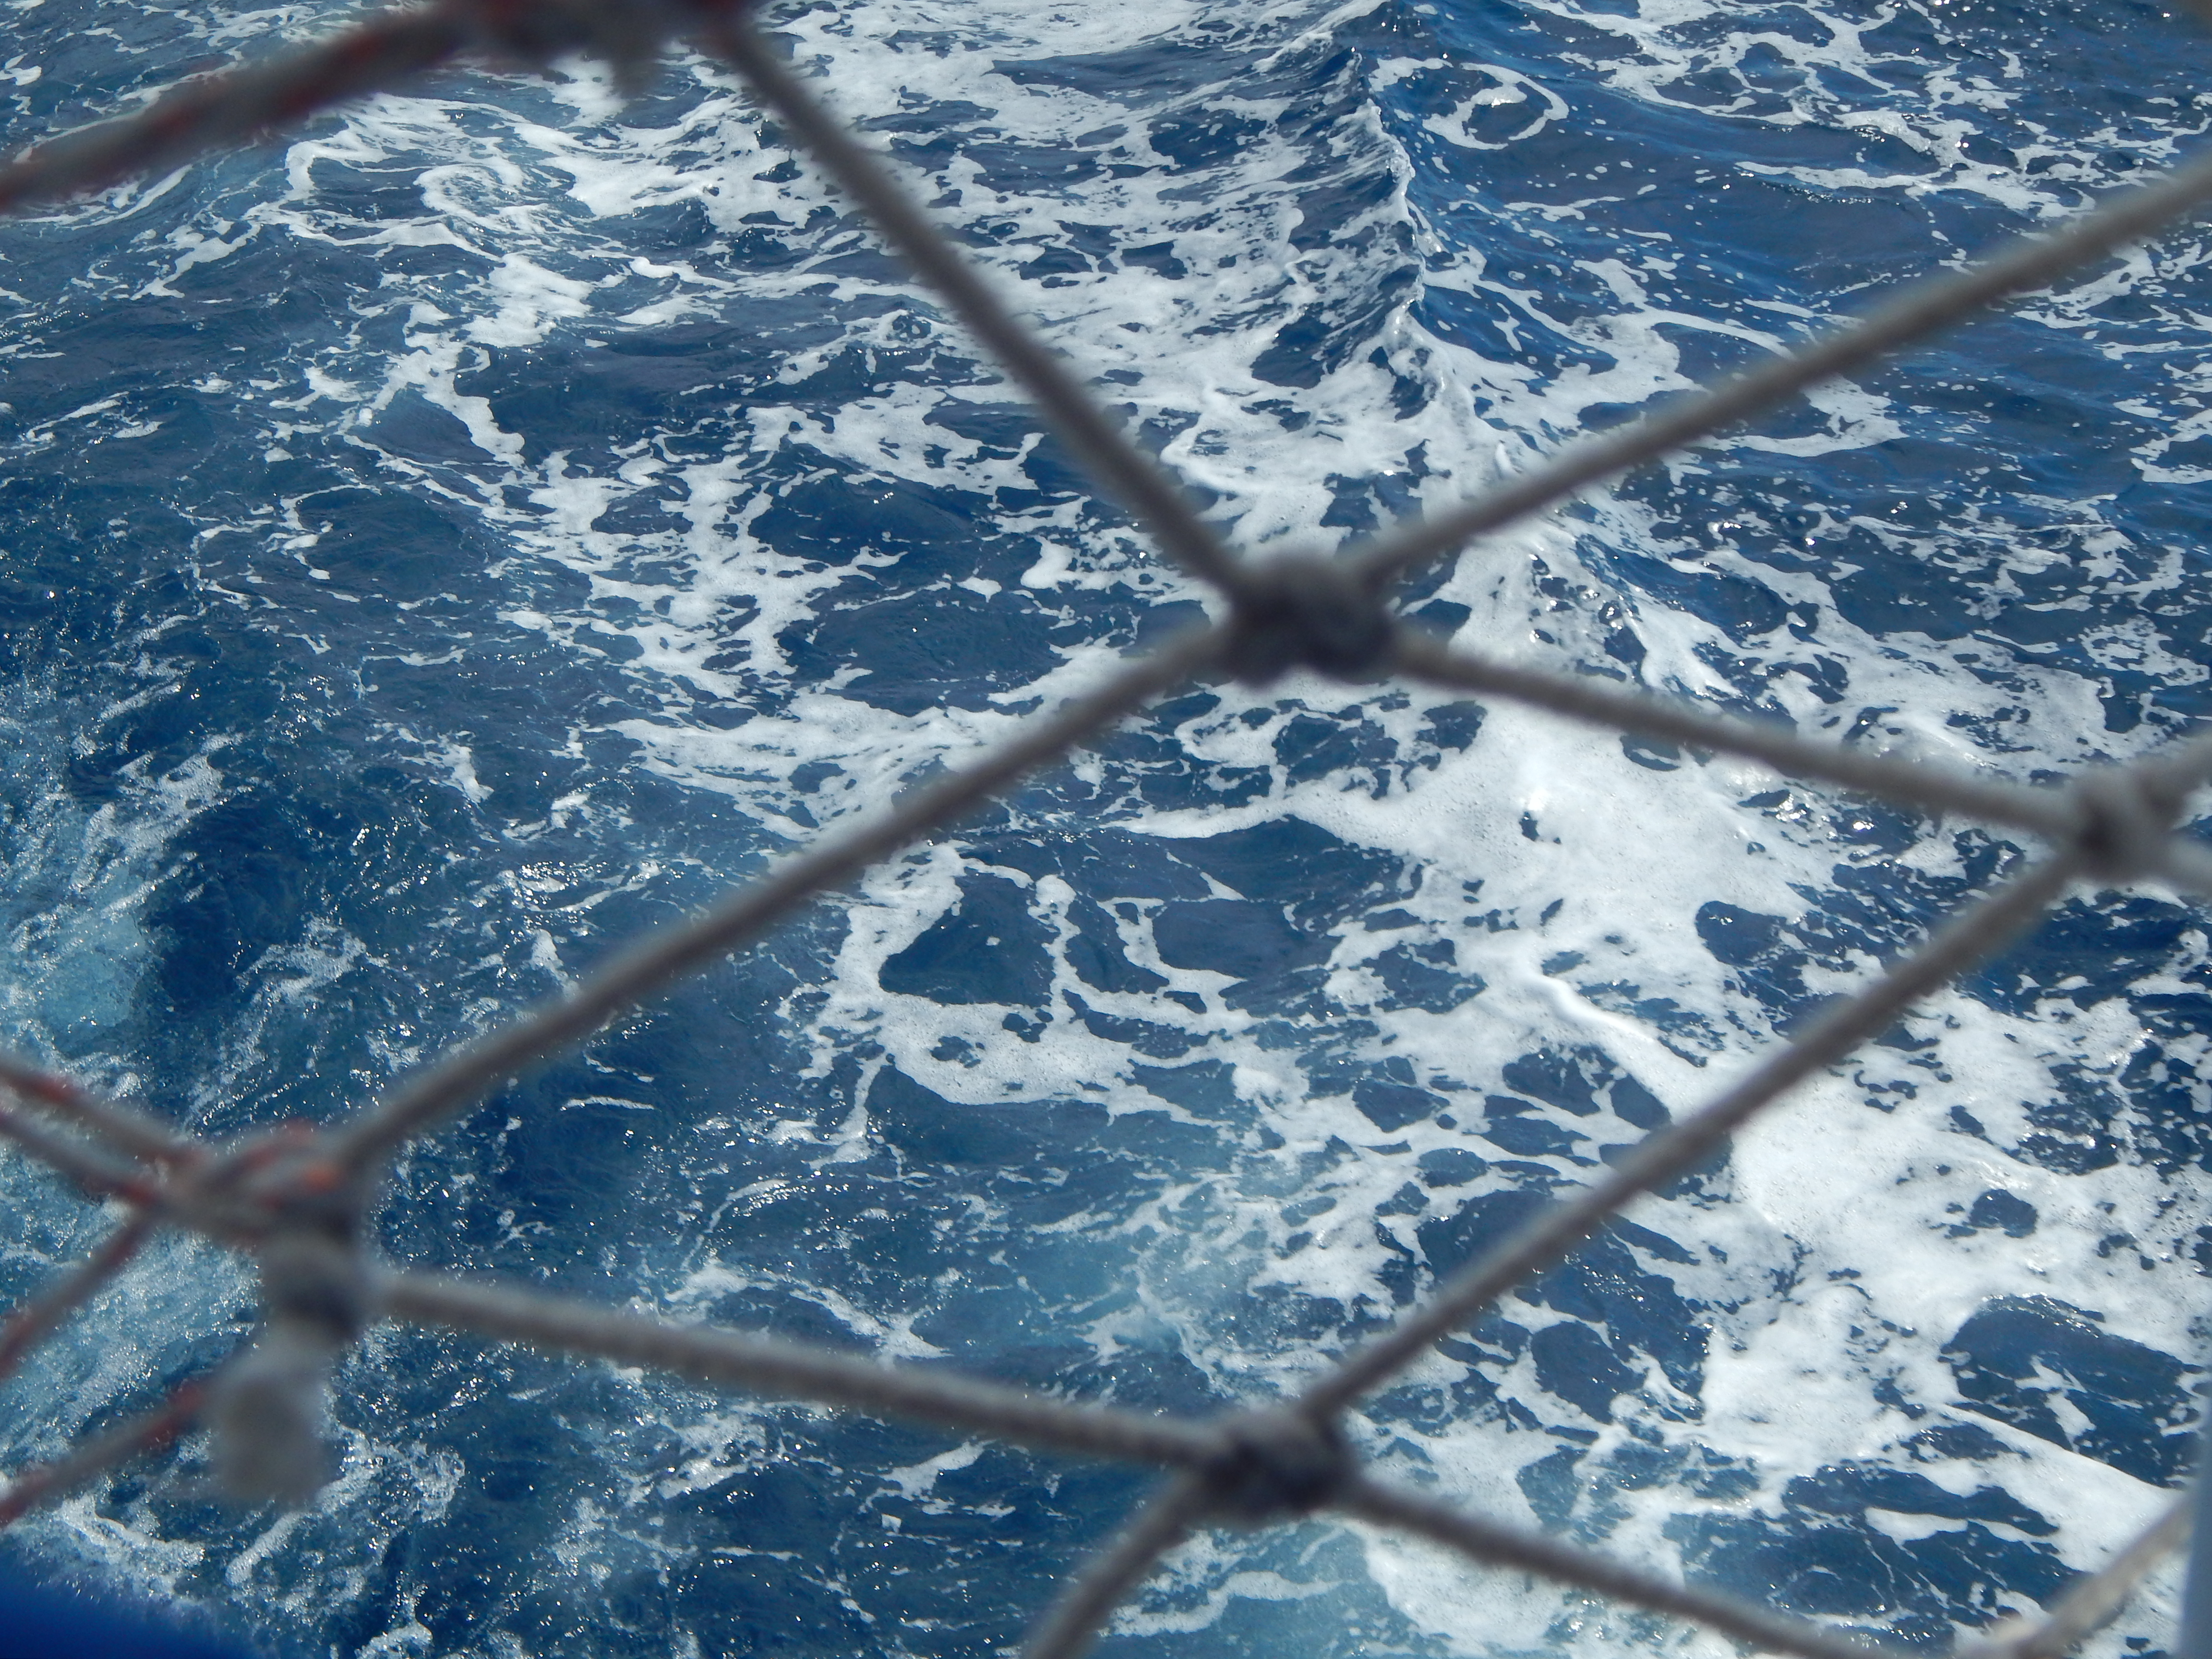
sea, landscape, marina, ship, view, travel, blue, summer, water, riviera, city, coast, boat, resort, harbor, cruise, yacht, sailing, destination, sky, freezing, ocean